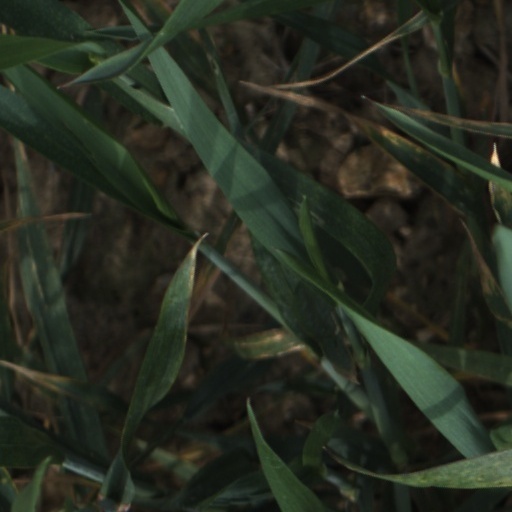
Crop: wheat